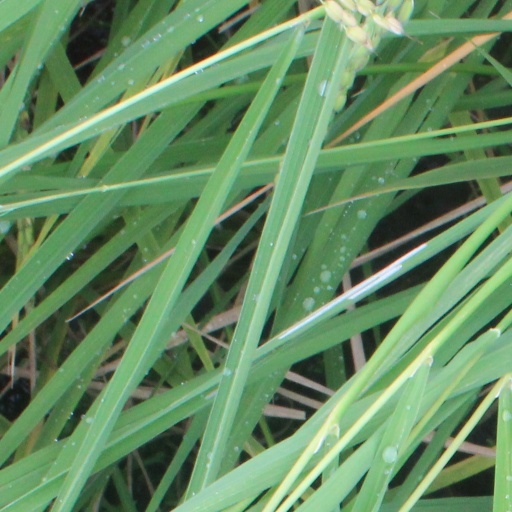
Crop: rice